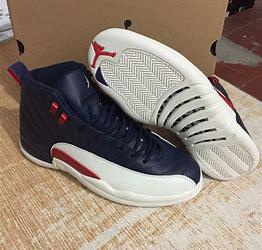
Brand: Jordan
Model: 12 Retro